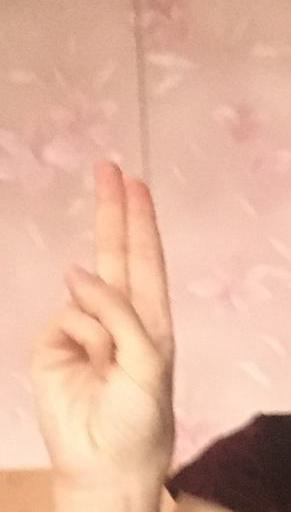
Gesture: two_up